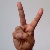
The image shows a hand gesture representing the letter 'V' in Indian Sign Language.